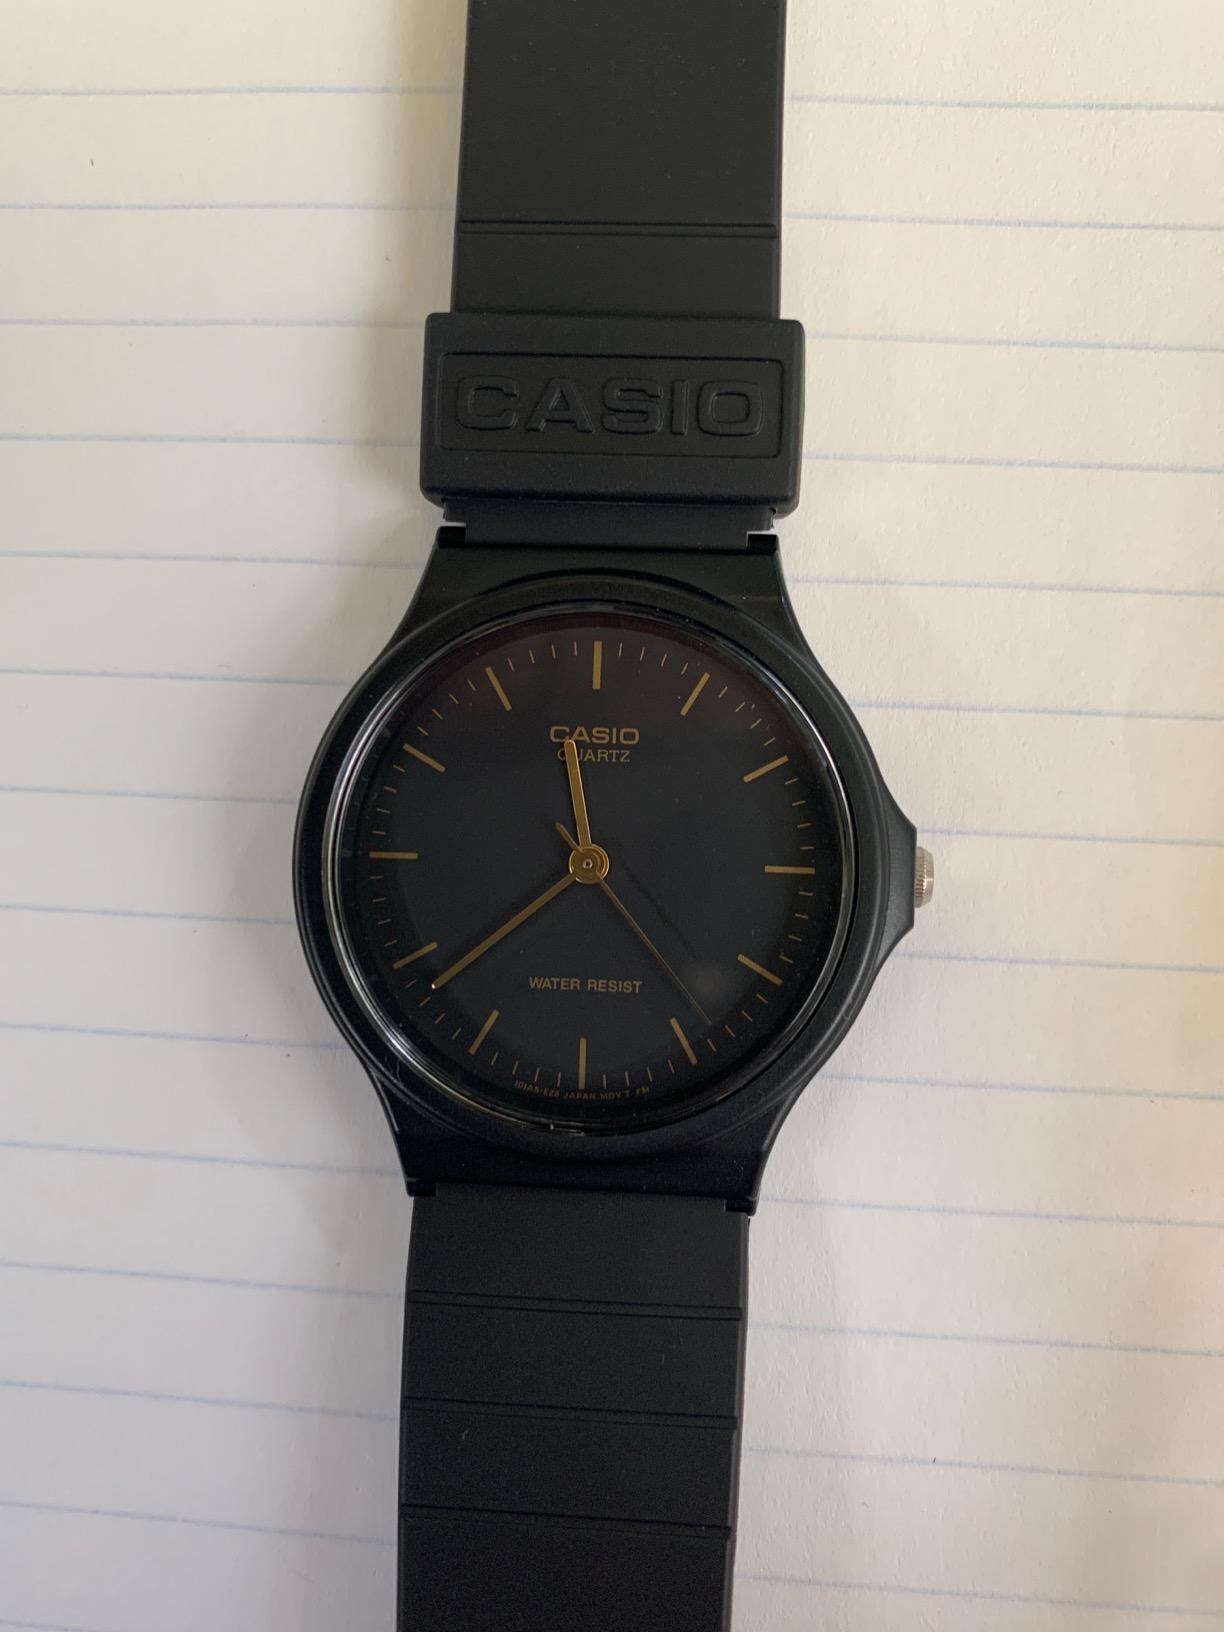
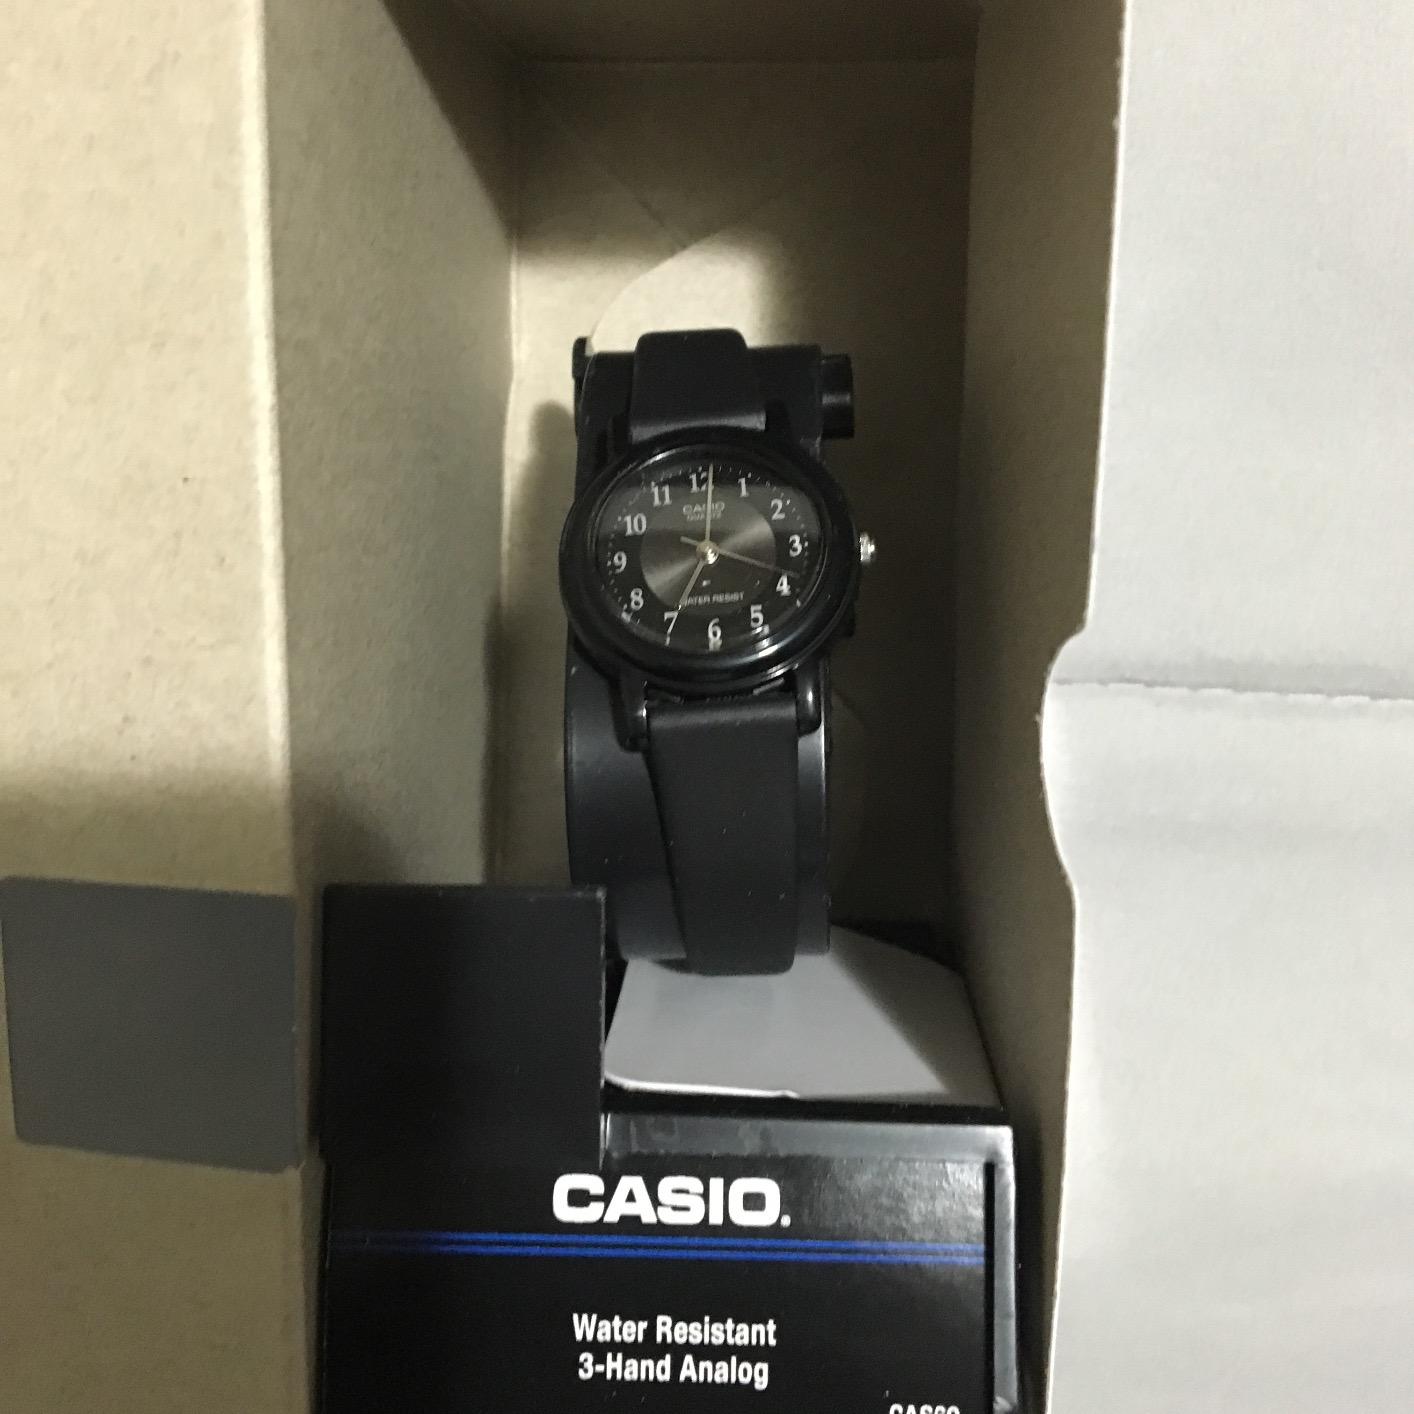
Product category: accessories_watch
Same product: no